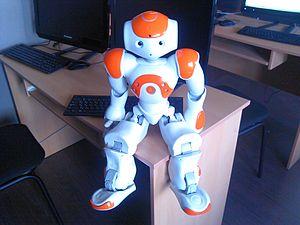
NAO est un robot humanoïde français, autonome et programmable, initialement développé par la société Aldebaran Robotics, une start-up française située à Paris, rachetée par le groupe japonais SoftBank Group en 2015 qui la renomme en SoftBank Robotics.